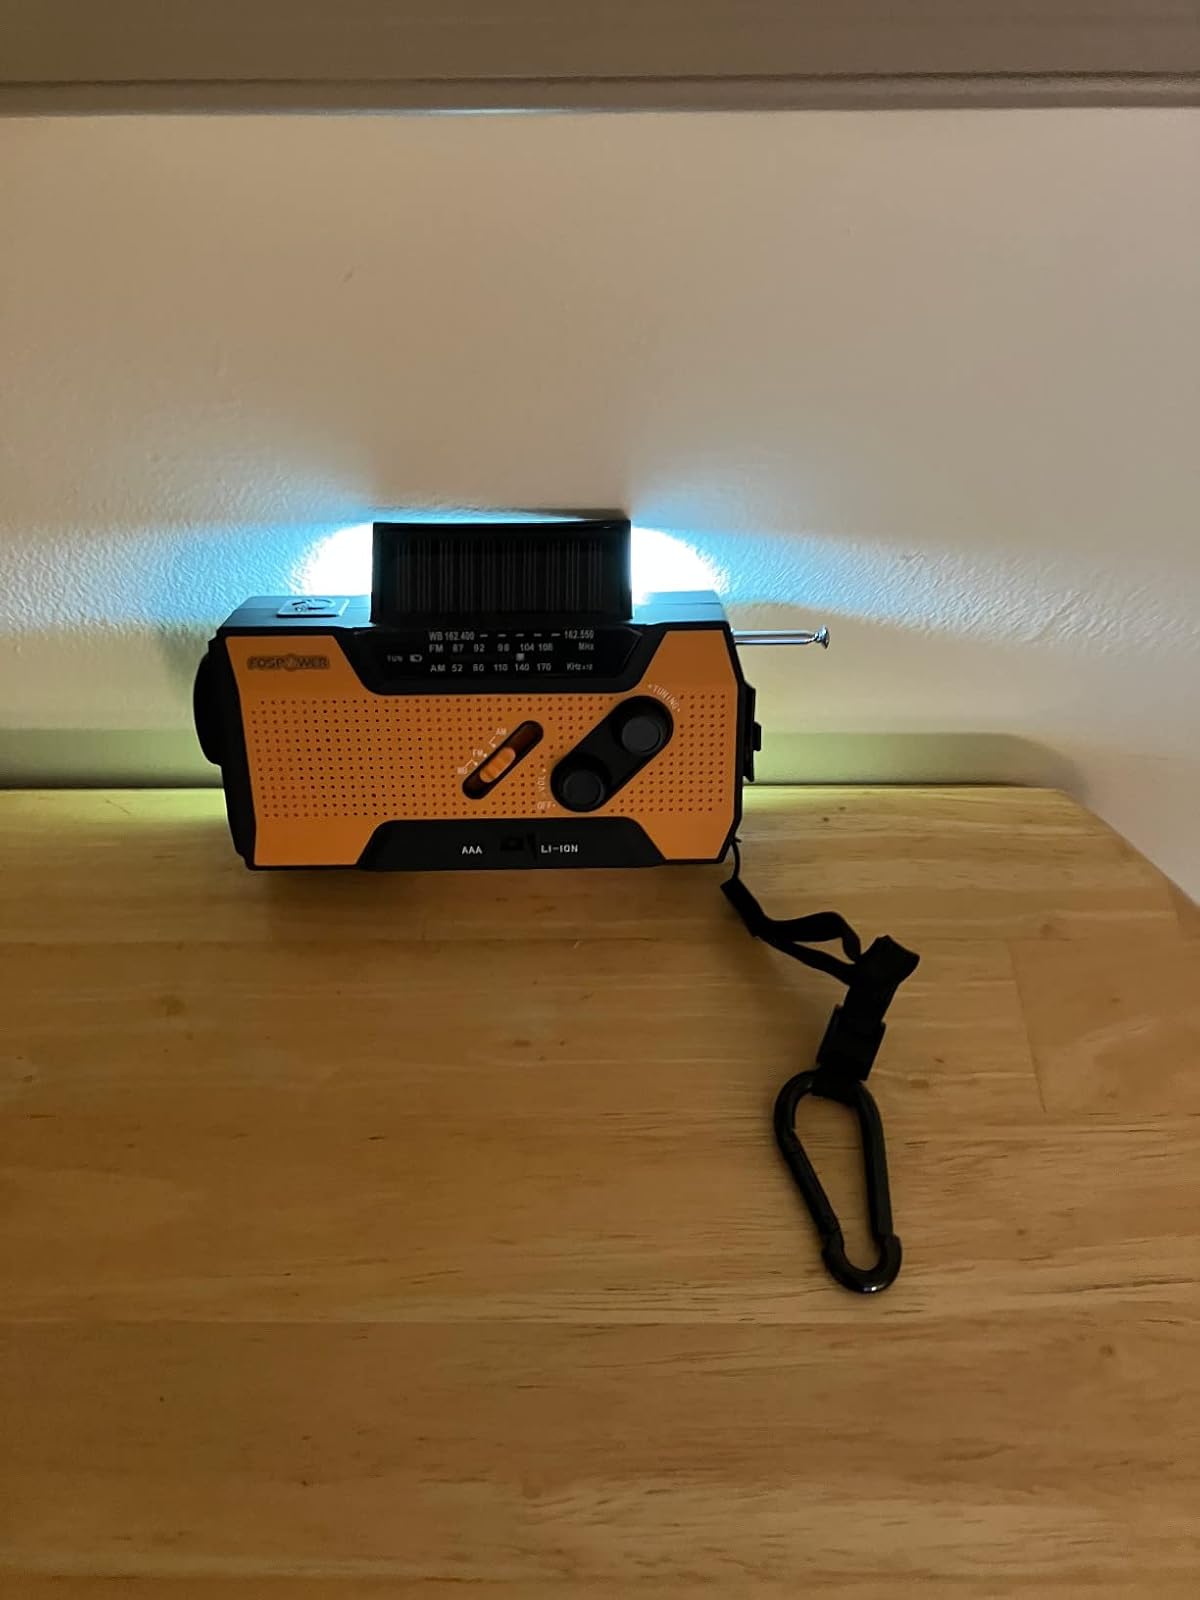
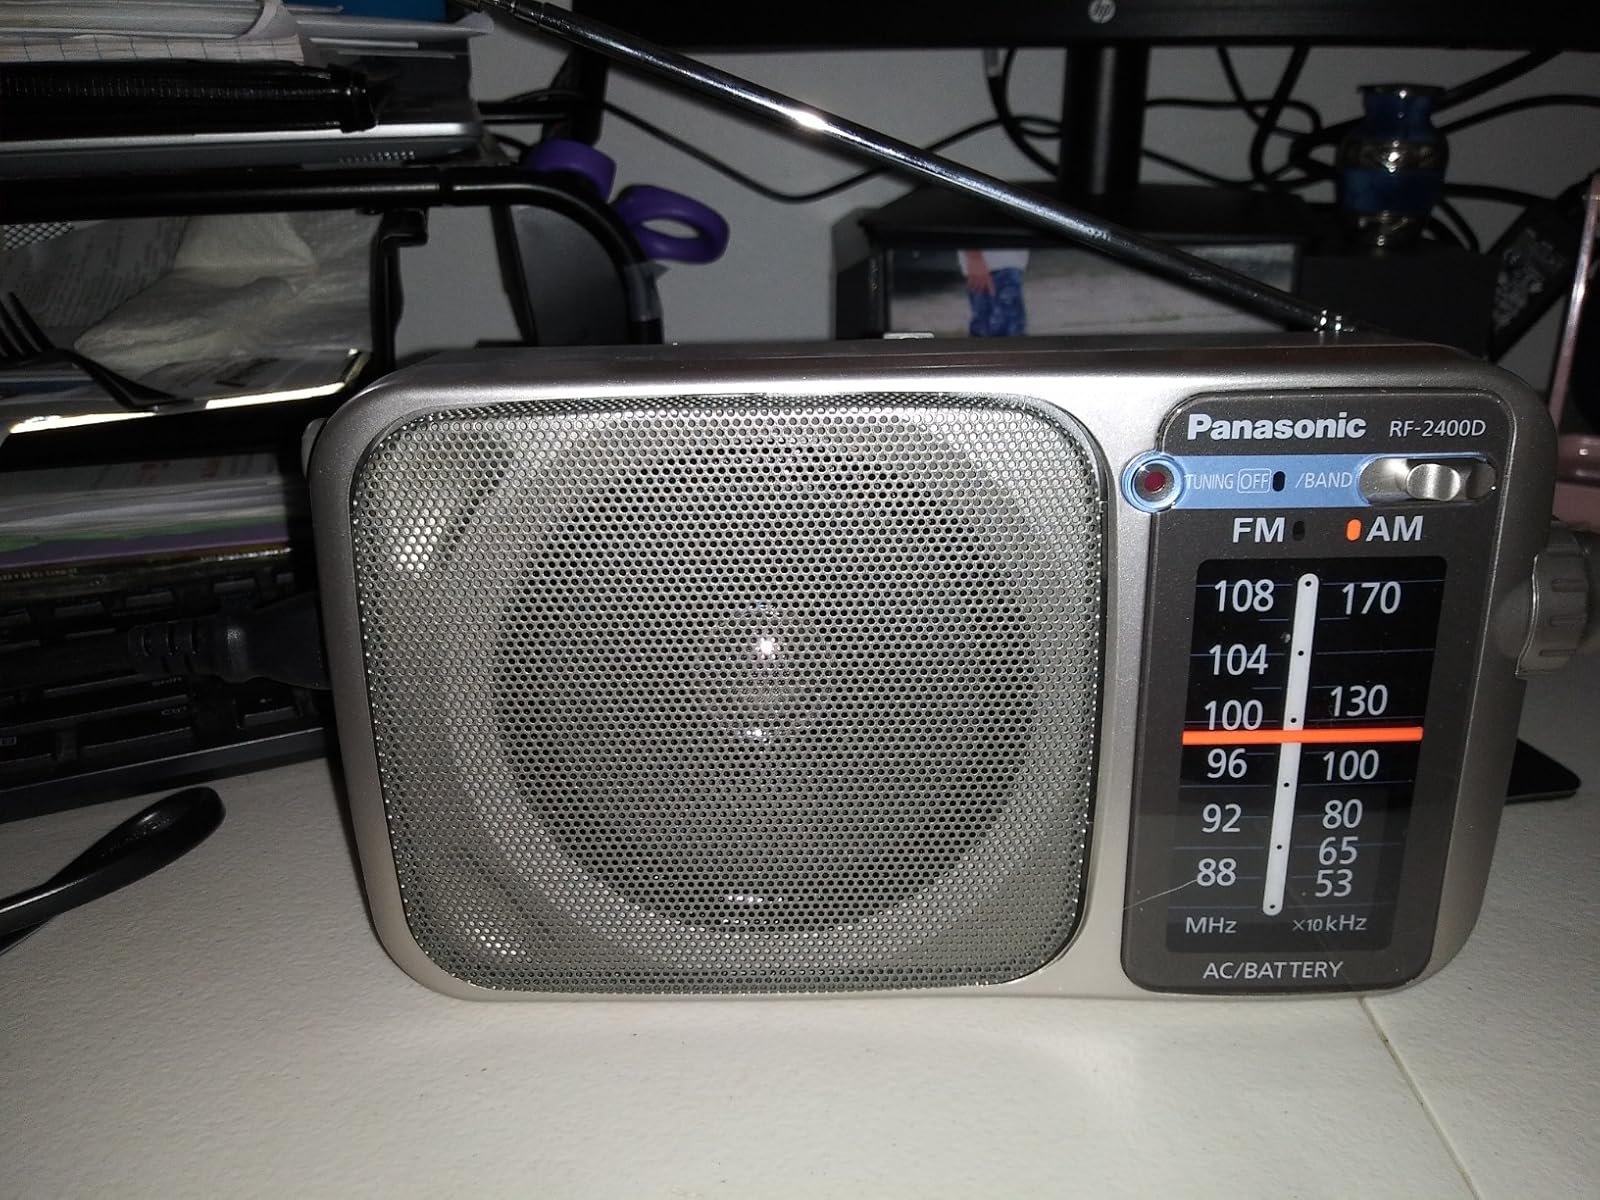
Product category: radio
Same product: no